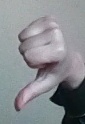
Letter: waw